Bring Back My Girls

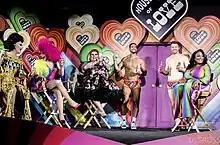
Ts Madison ("far right") with cast members of "RuPaul's Drag Race Down Under", as well as members of the Pit Crew, at RuPaul's DragCon LA in 2022

In May 2022, Alexandra del Rosario of "Deadline Hollywood" reported that the series' production company filmed a television reunion at their annual drag convention RuPaul's DragCon LA in Los Angeles. The series was included in late 2022 programming for their streaming service, WOW Presents Plus. In August 2022, a trailer was released and showcased new series such as "Sketchy Queens", "Tongue Thai'd", and "Bring Back My Girls".